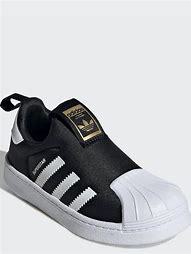
Brand: Adidas
Model: Superstar 360